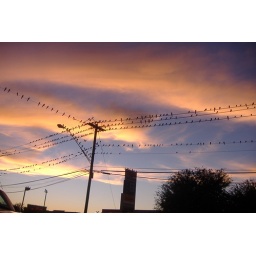
Like a brown bird nesting in a texaco sign i got a point of view